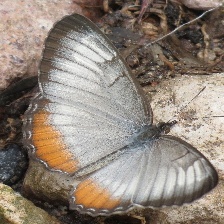
Species: MESTRA